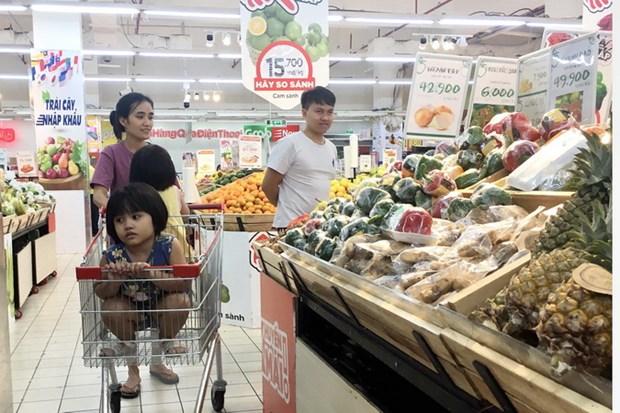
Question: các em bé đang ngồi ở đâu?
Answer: các em đang ngồi trên xe đẩy